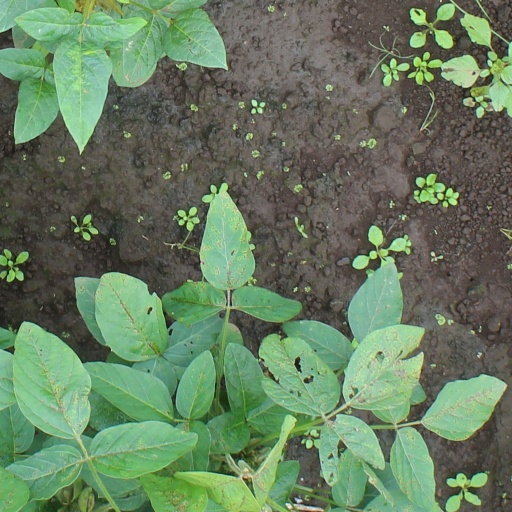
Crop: soybean